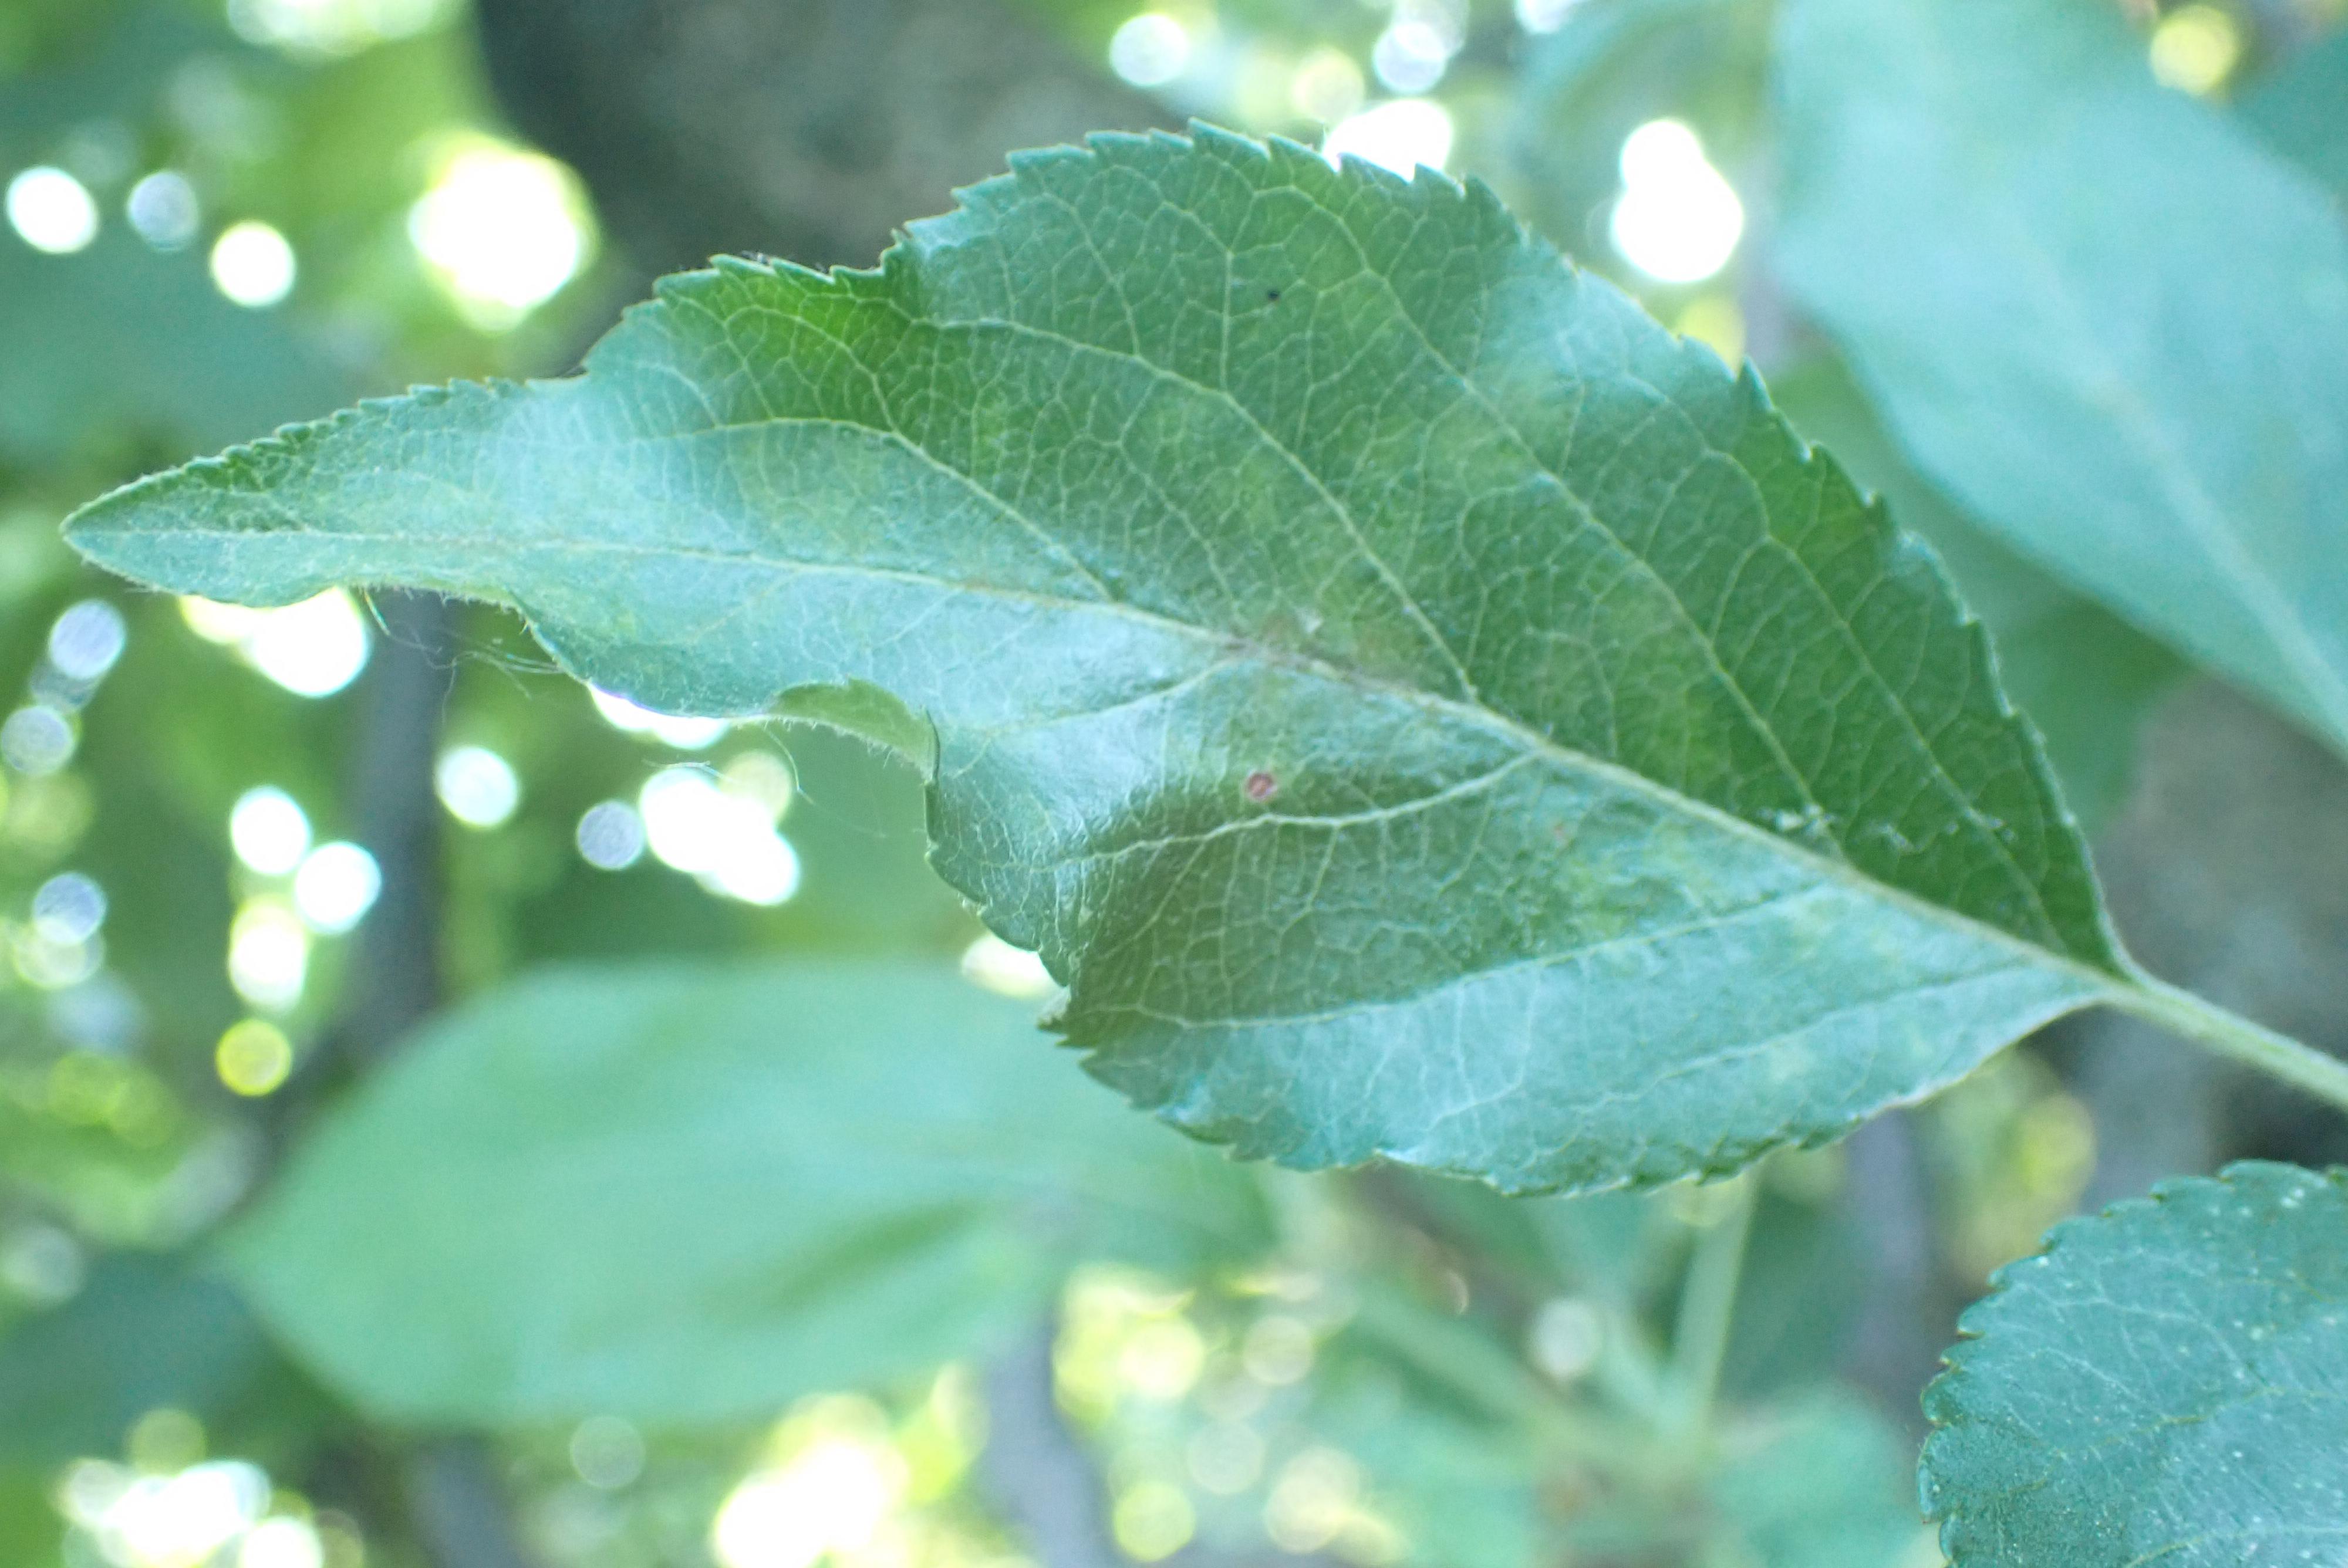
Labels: scab